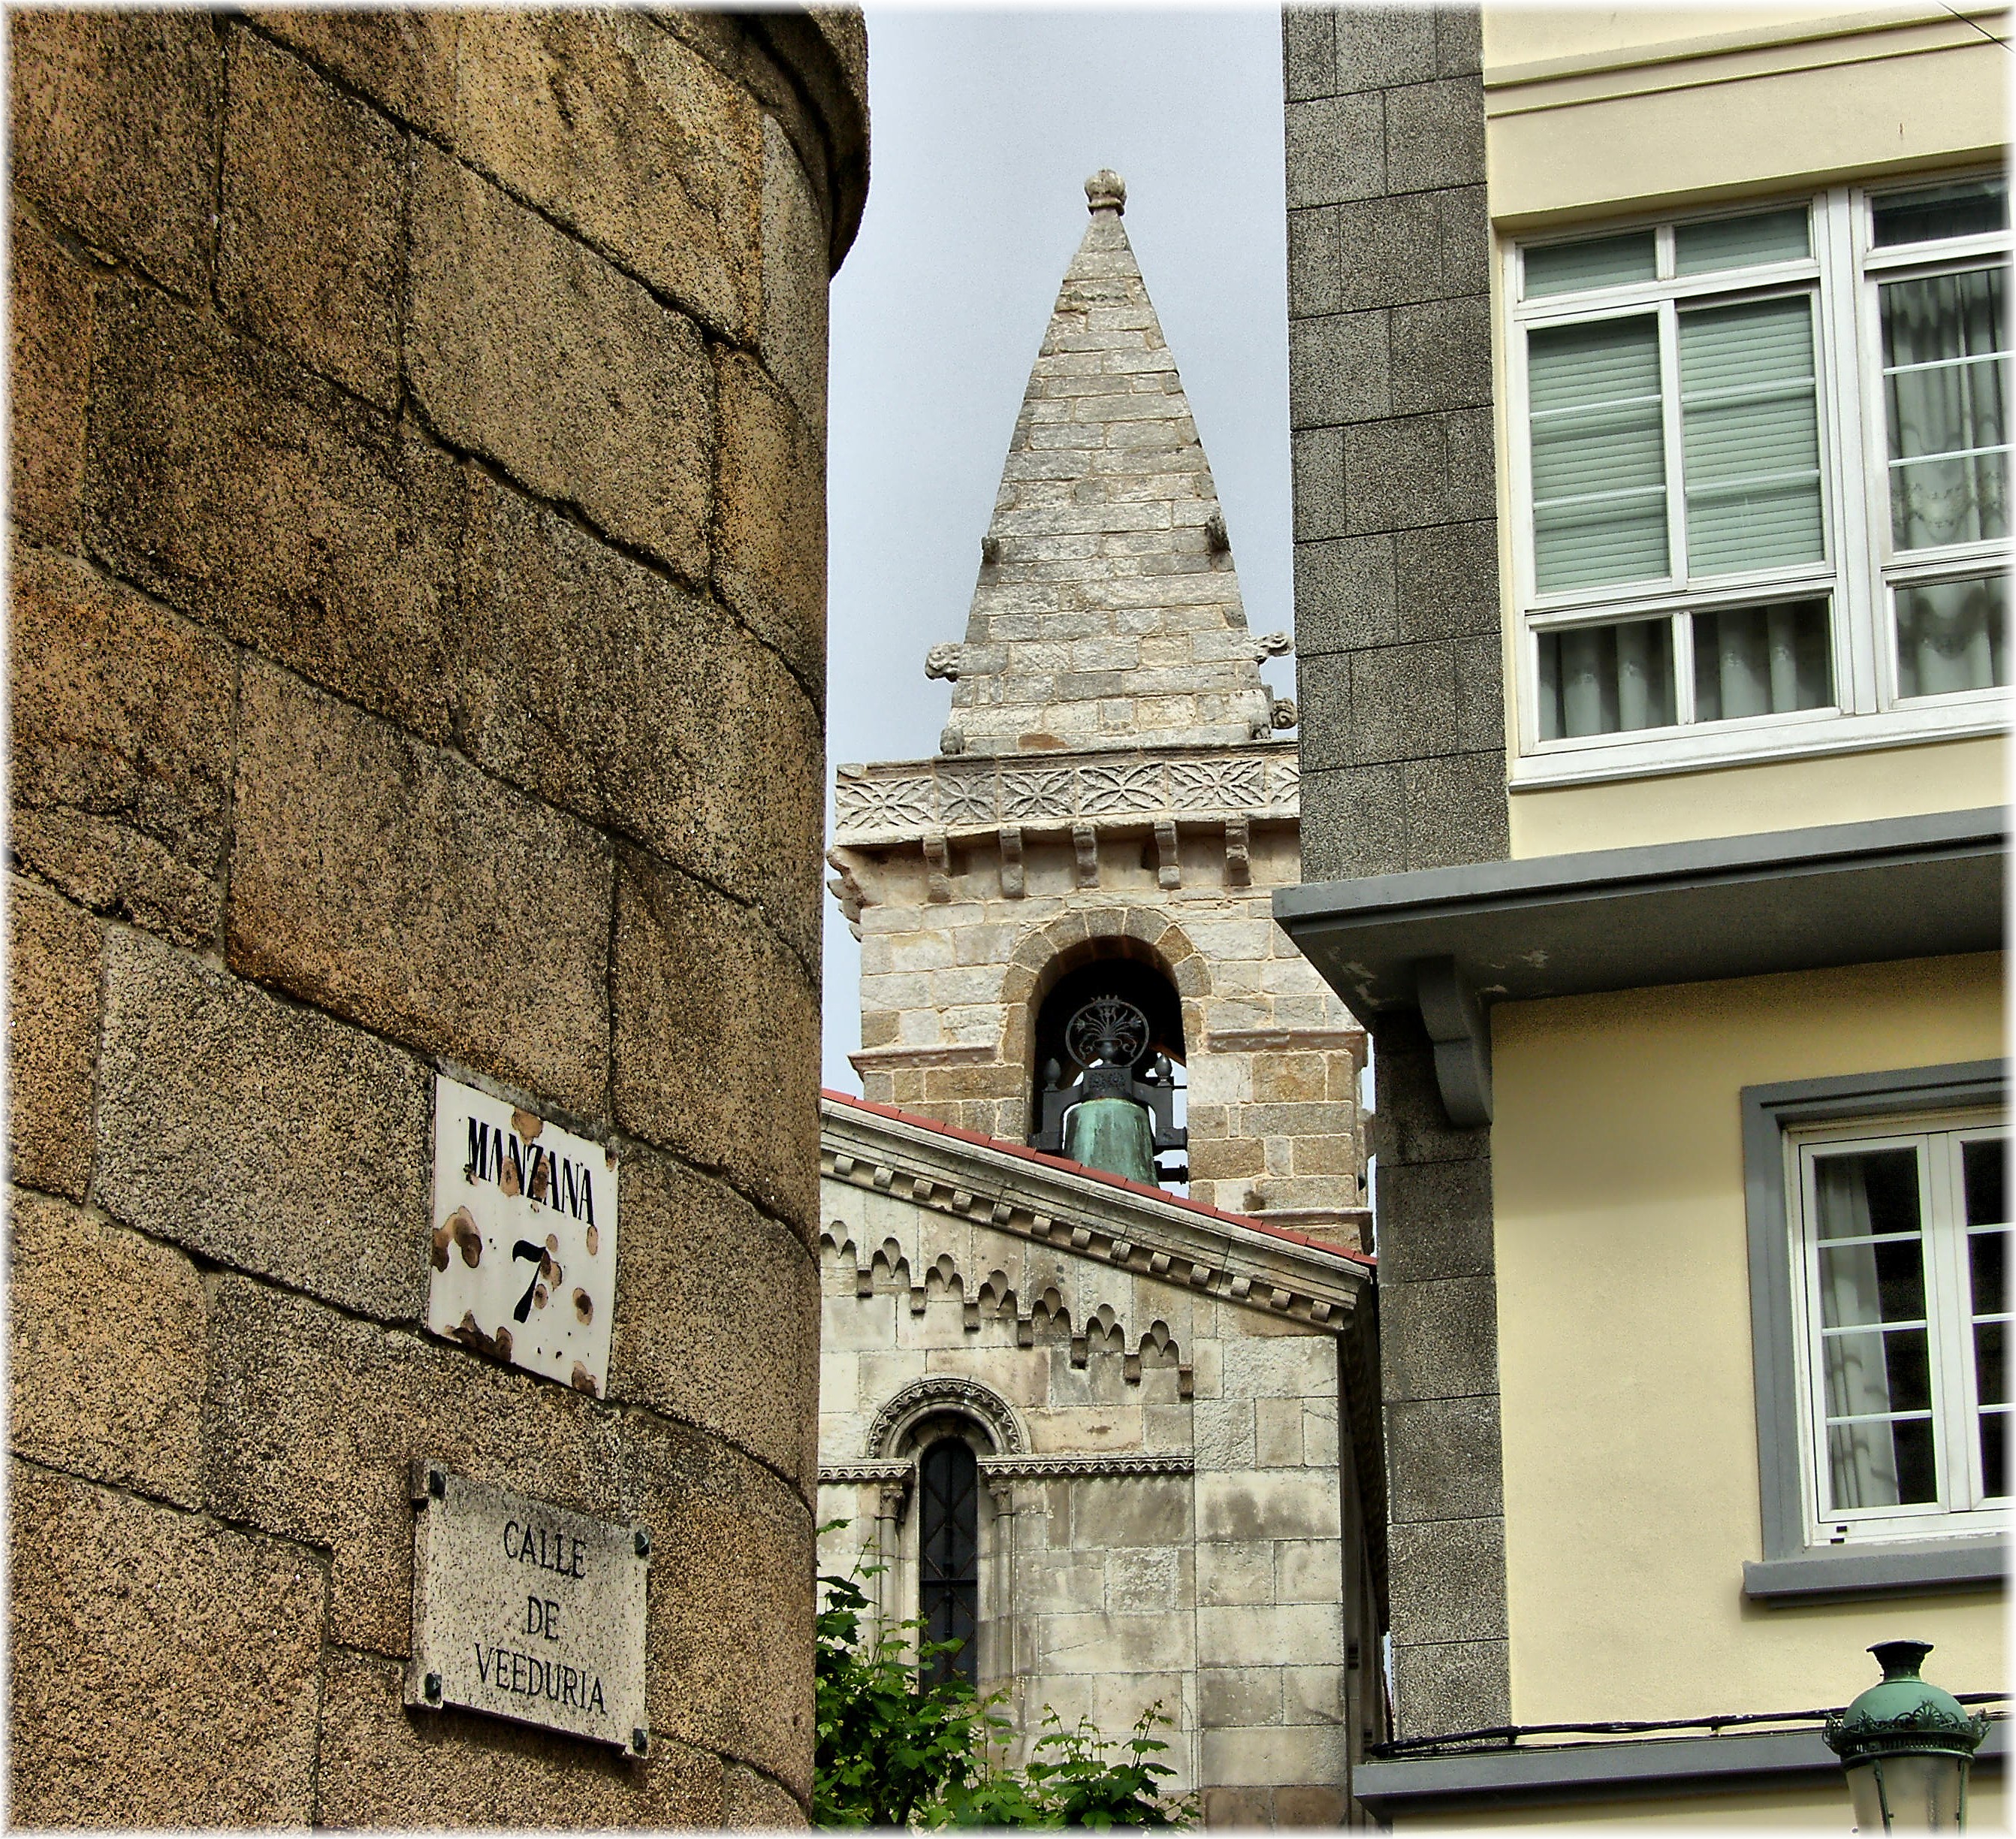
architecture, house, window, building, wall, europe, landmark, facade, brick, spain, espagne, europa, monumento, synagogue, galicia, piedra, history, romanico, espanha, pedra, espana, galiza, cidadevella, corunna, galice, iglesias, igrexas, ciudadvieja, lacoruna, acoru a, coru a, ancient history